Lapua Cathedral

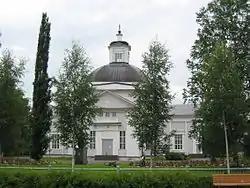

Lapua Cathedral is a church in Lapua, Finland, and the seat of the Diocese of Lapua. The neoclassical cathedral was designed by Carl Ludvig Engel and built in 1827. The cathedral's pipe organ is the largest in Finland.